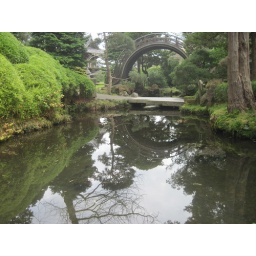
drum bridge reflected in the water in the Japanese Tea Garden